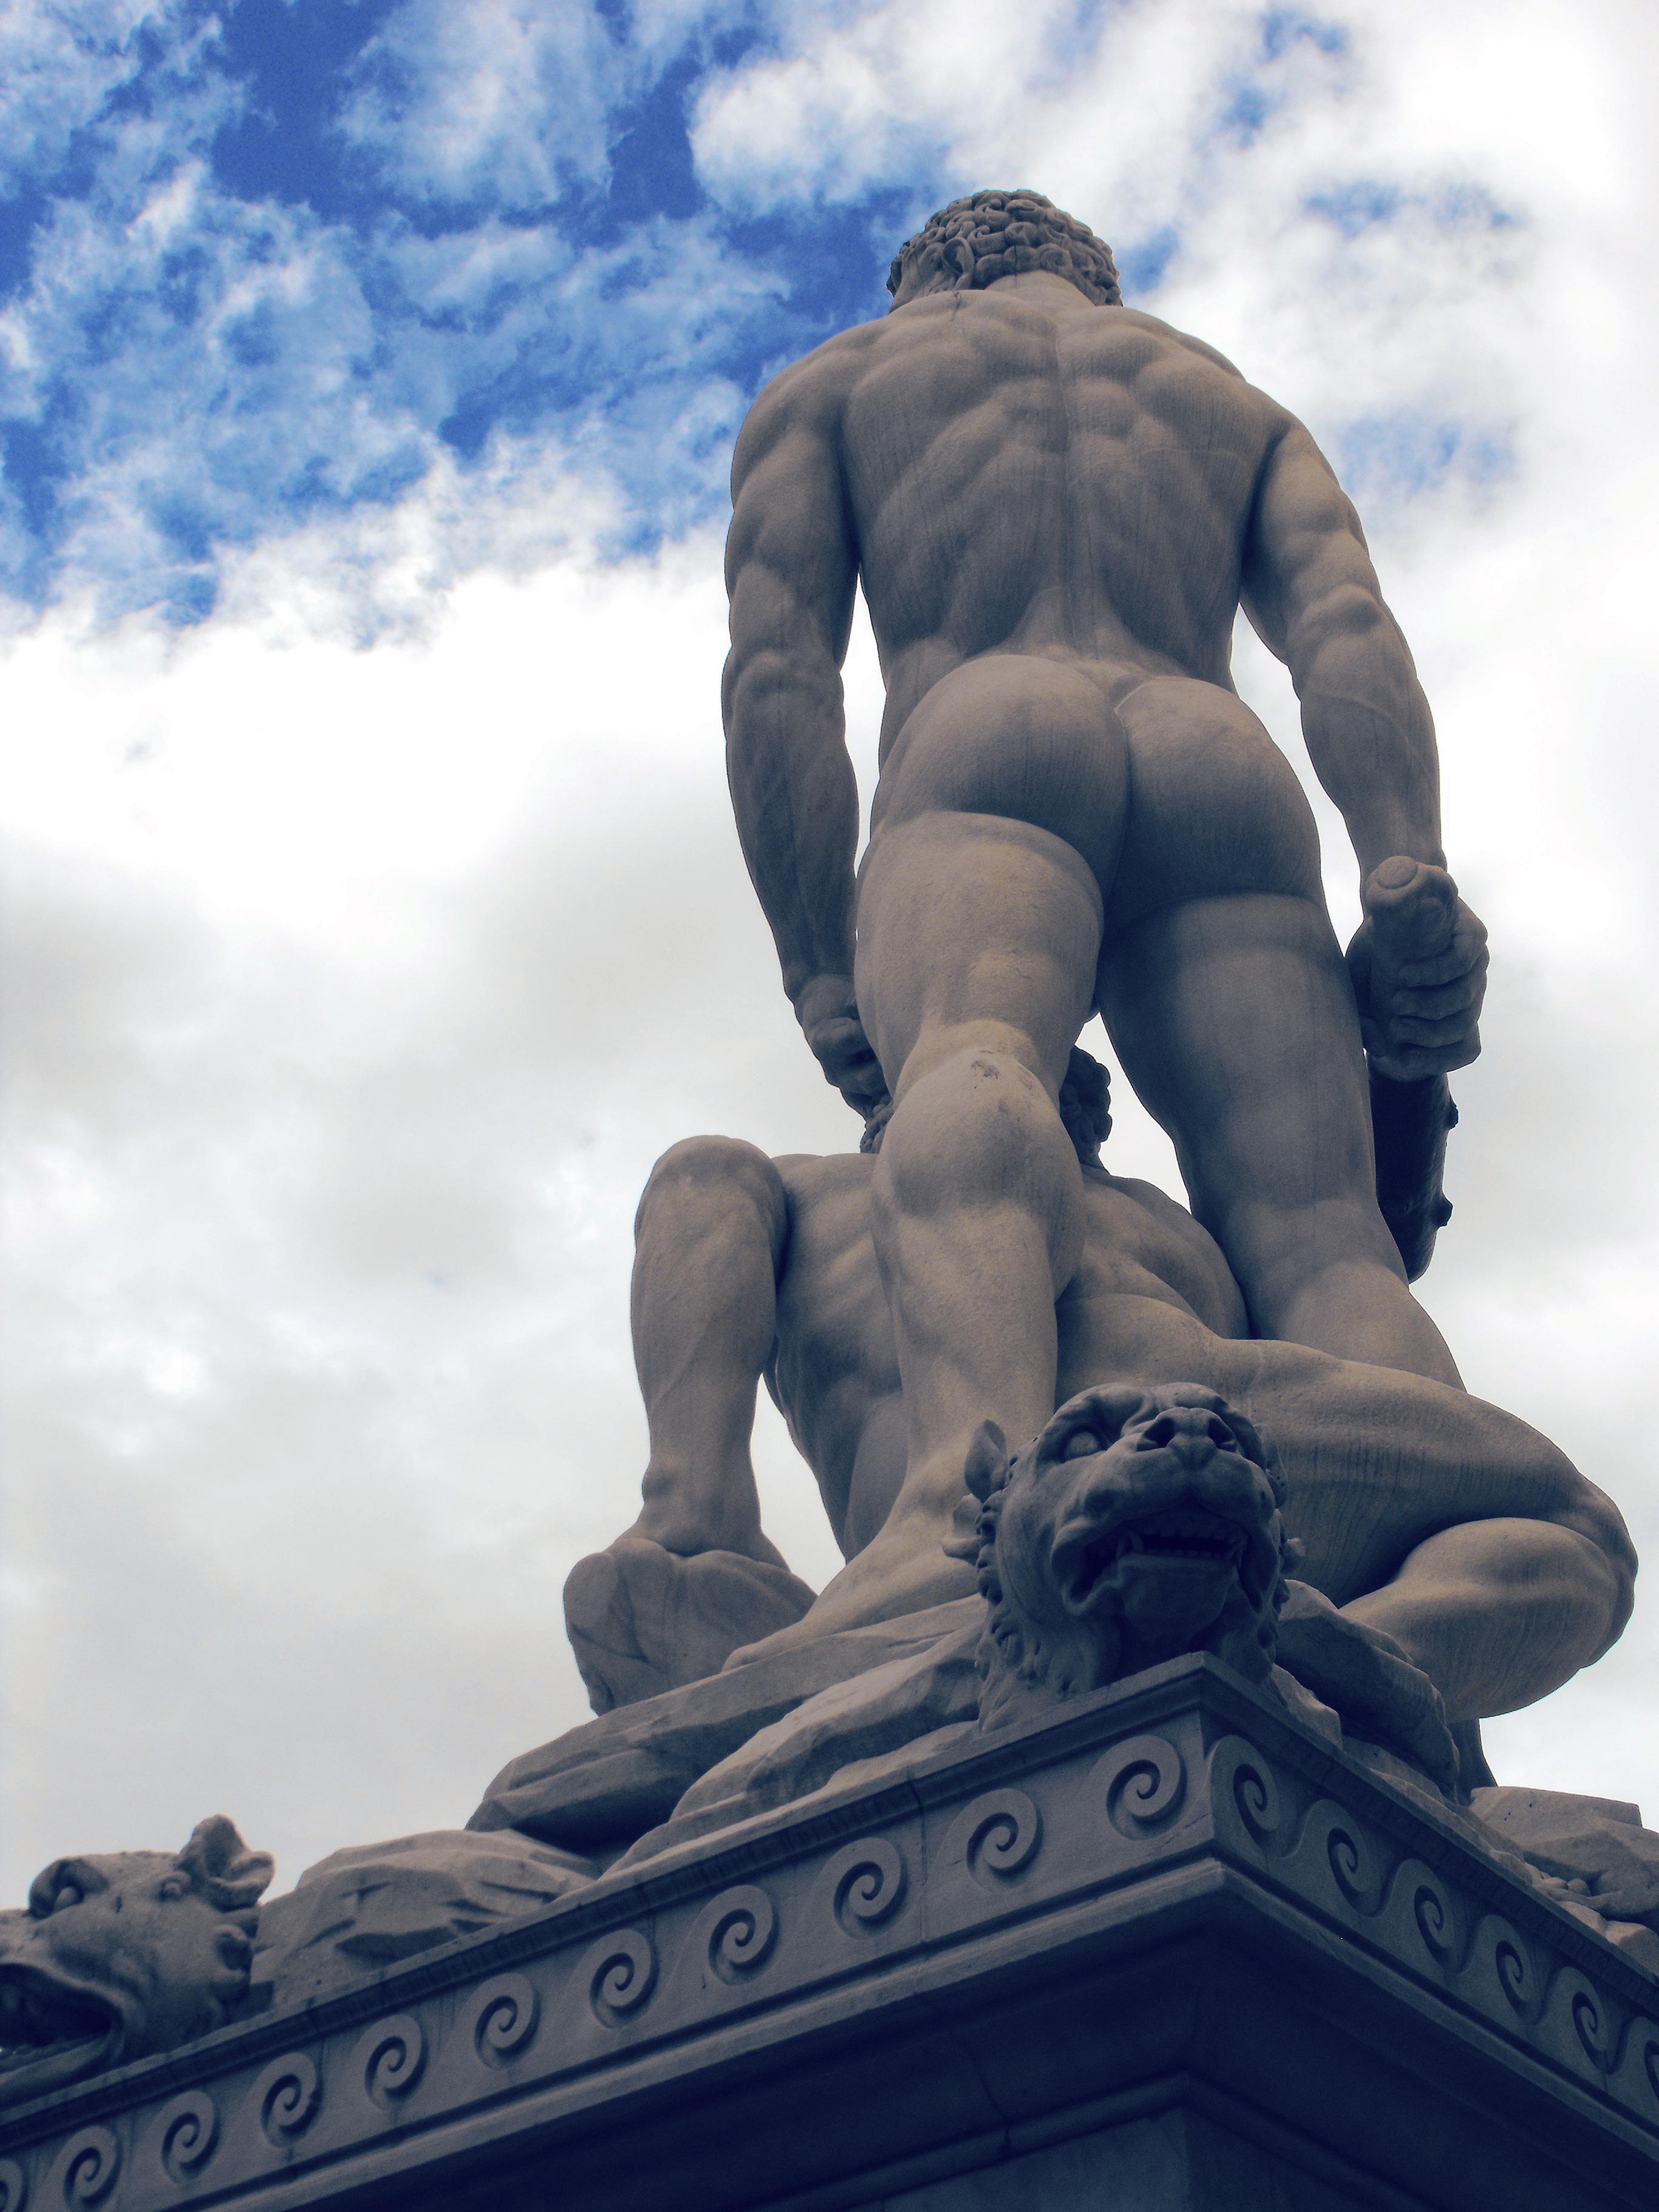
monument, statue, italy, tuscany, blue, sit, sculpture, power, art, temple, nude, florence, david, strength, mythology, muscles, grandeur, statue of florence, naked statue, human positions